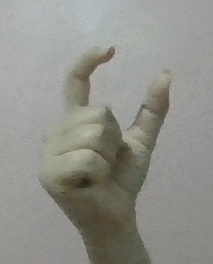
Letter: nun